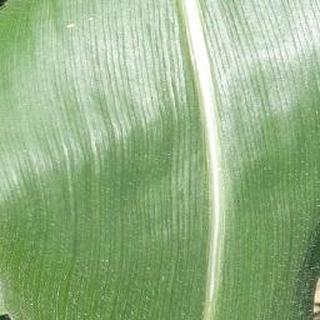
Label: healthy_corn